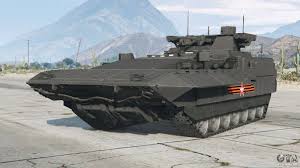
Label: BMP